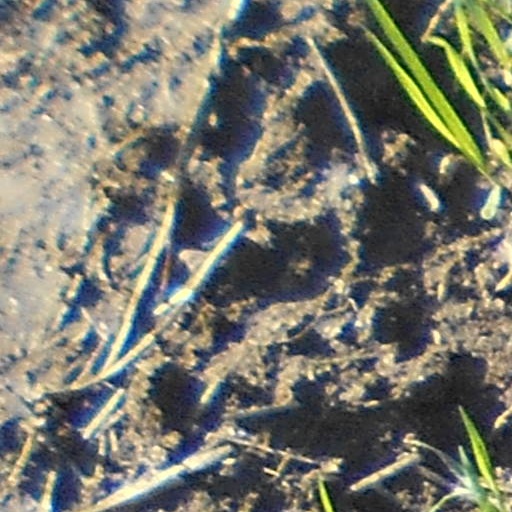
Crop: wheat